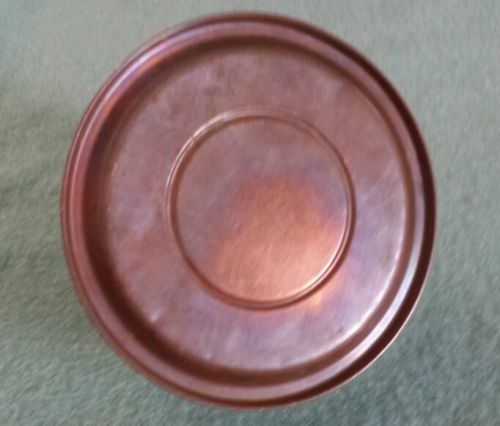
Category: kettle